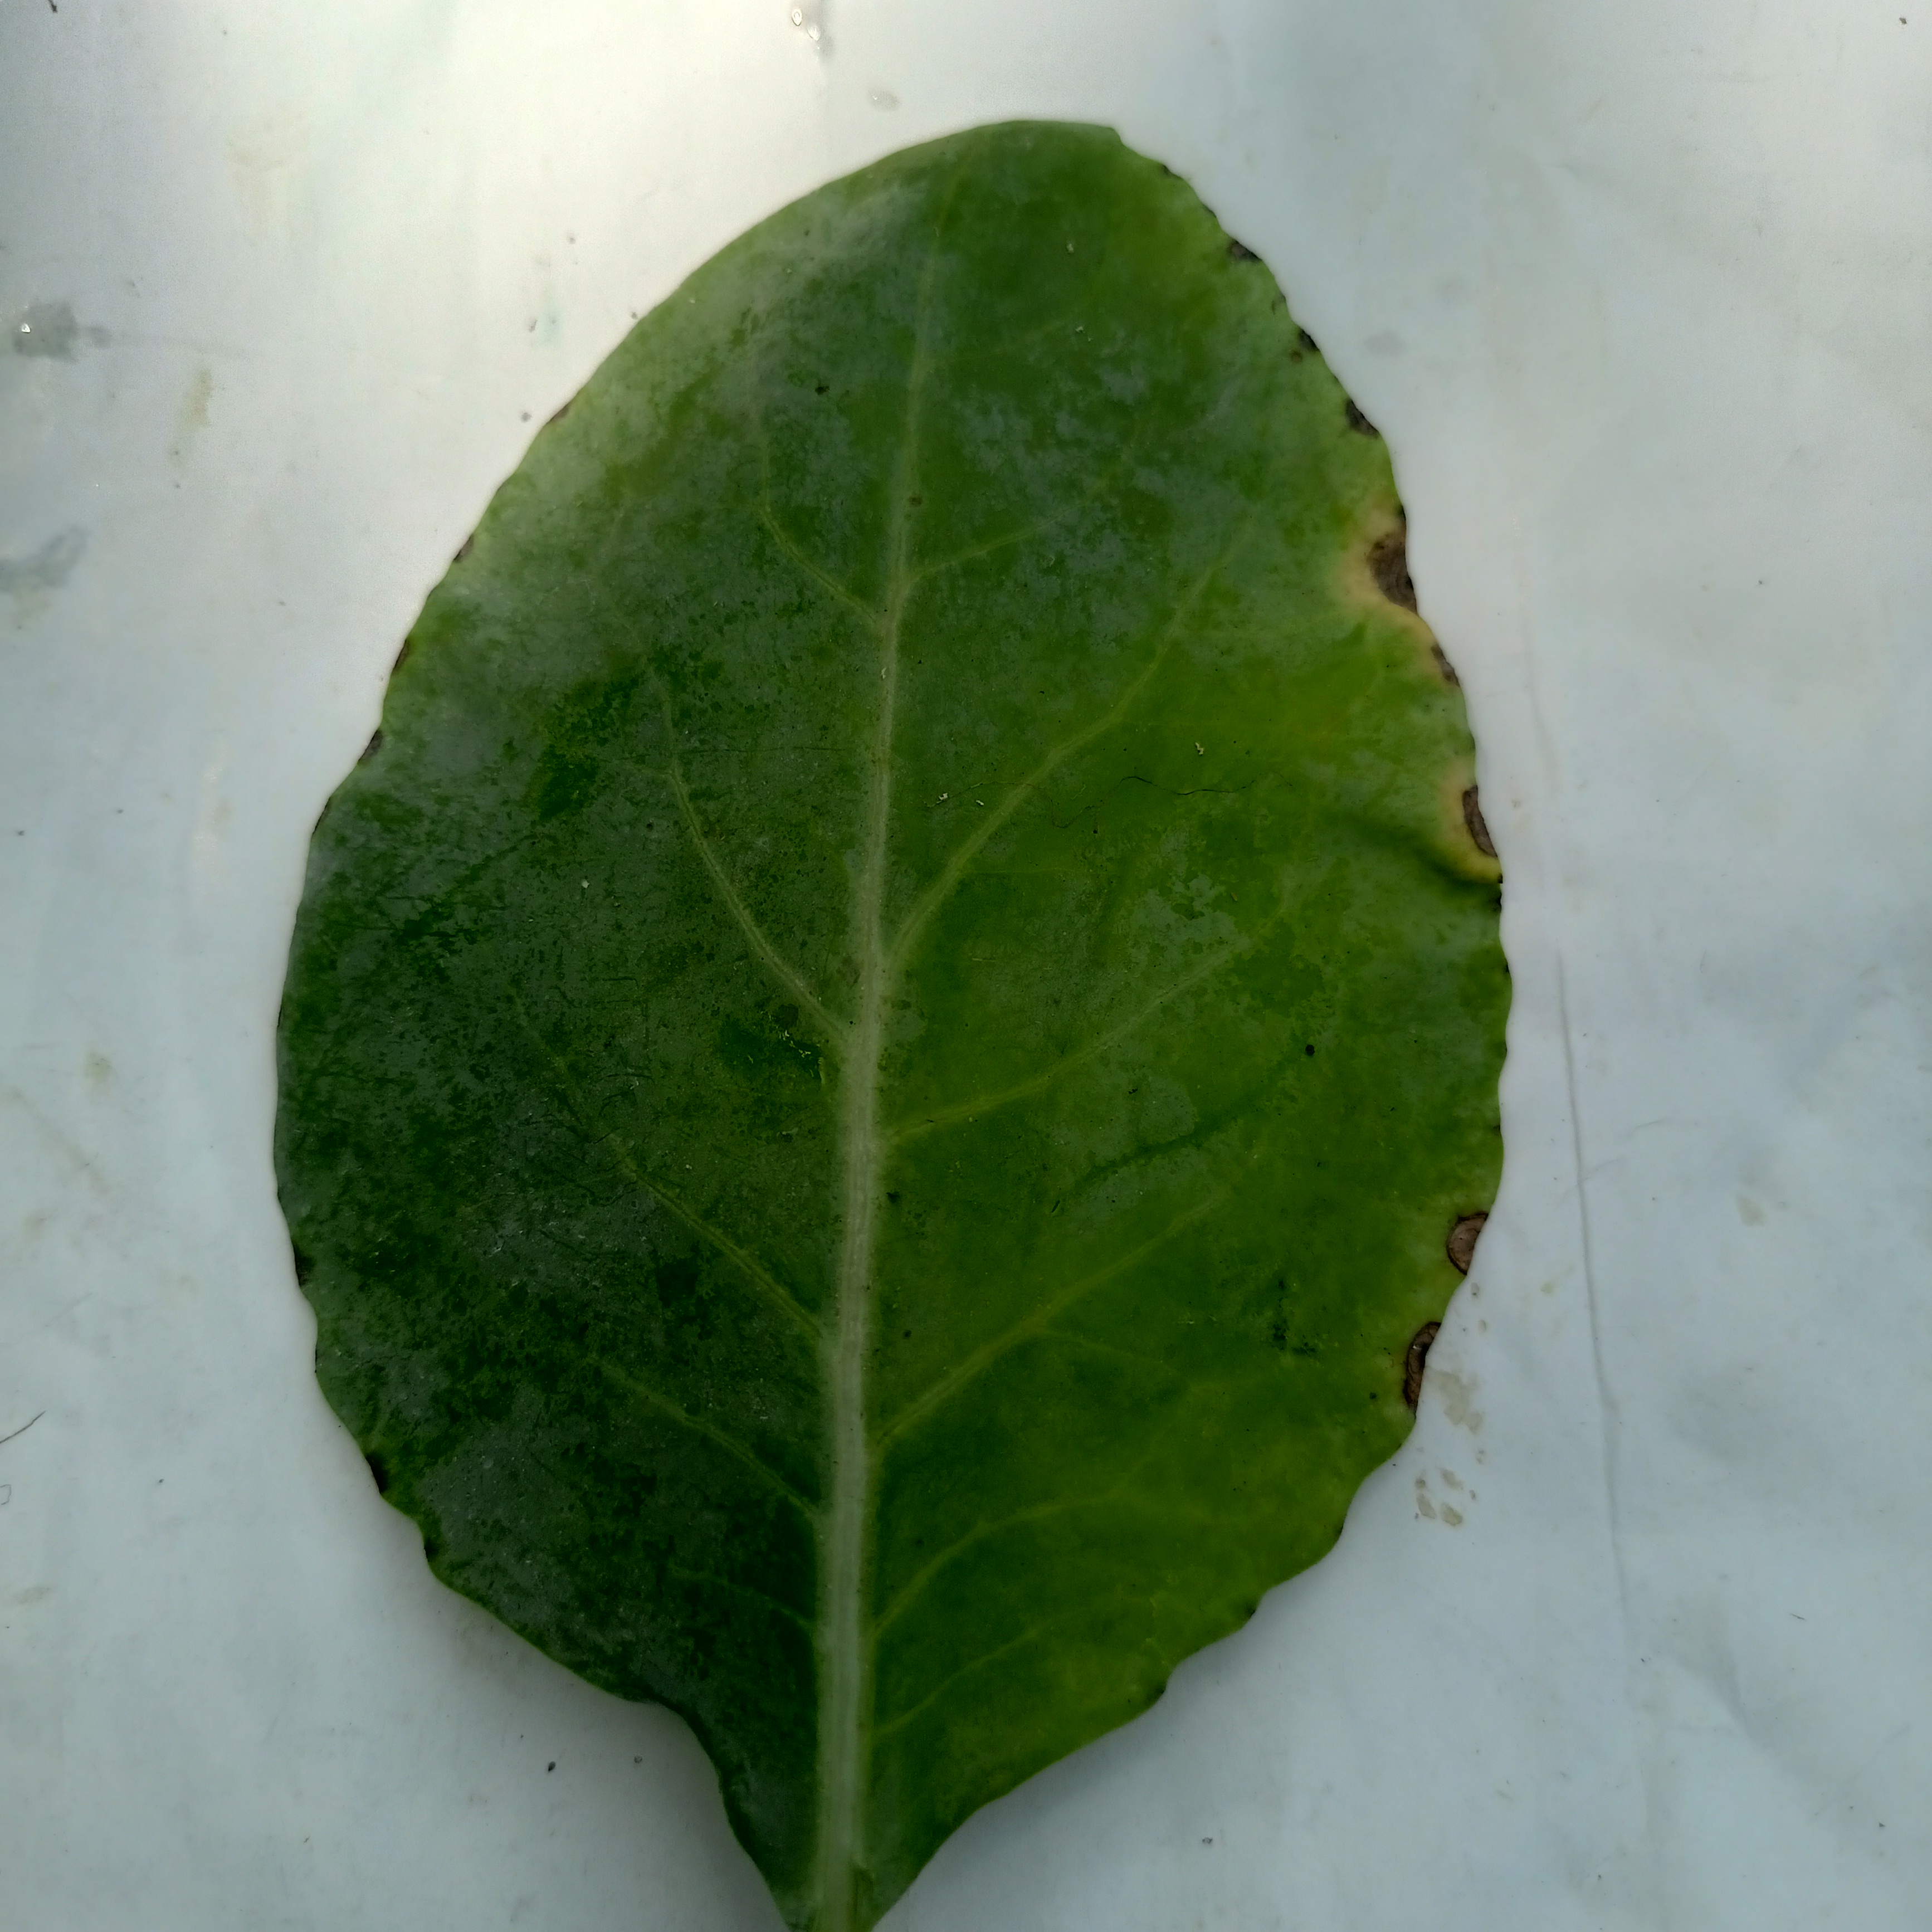
Label: Black Rot